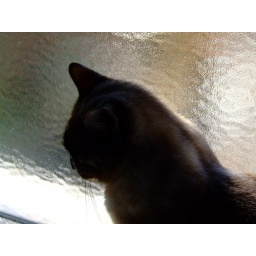
A cat in the hat